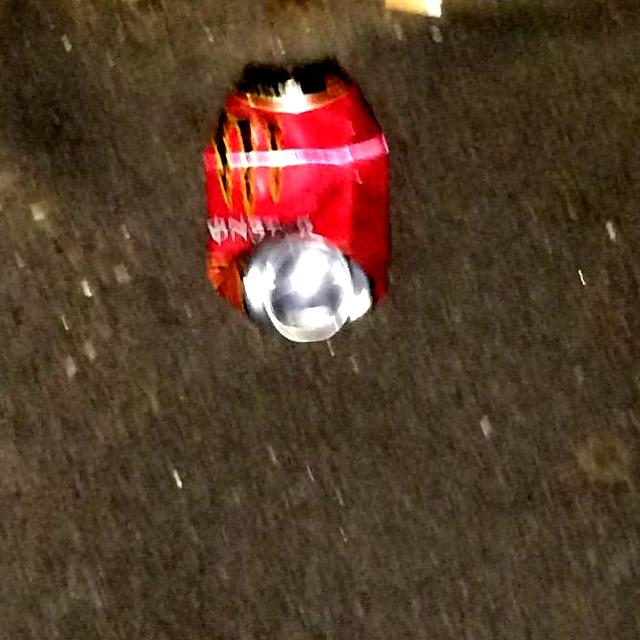
Label: Metal